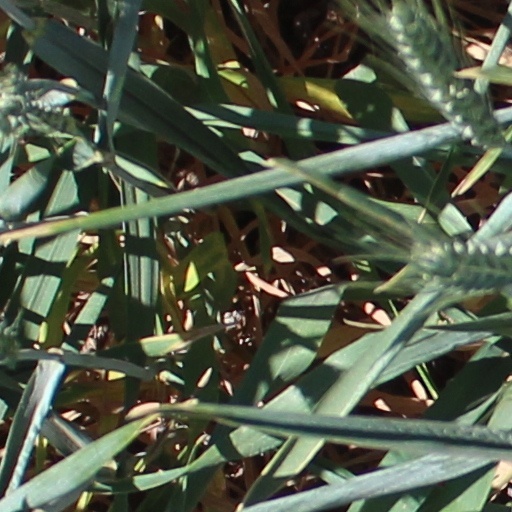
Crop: wheat